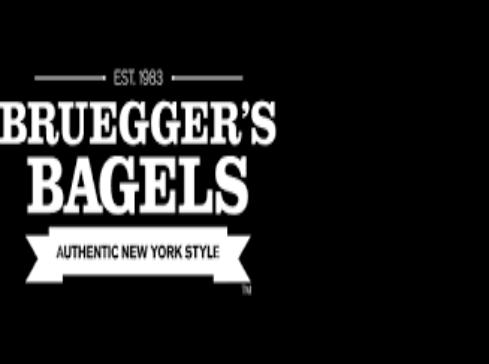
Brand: Bruegger's
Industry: Food